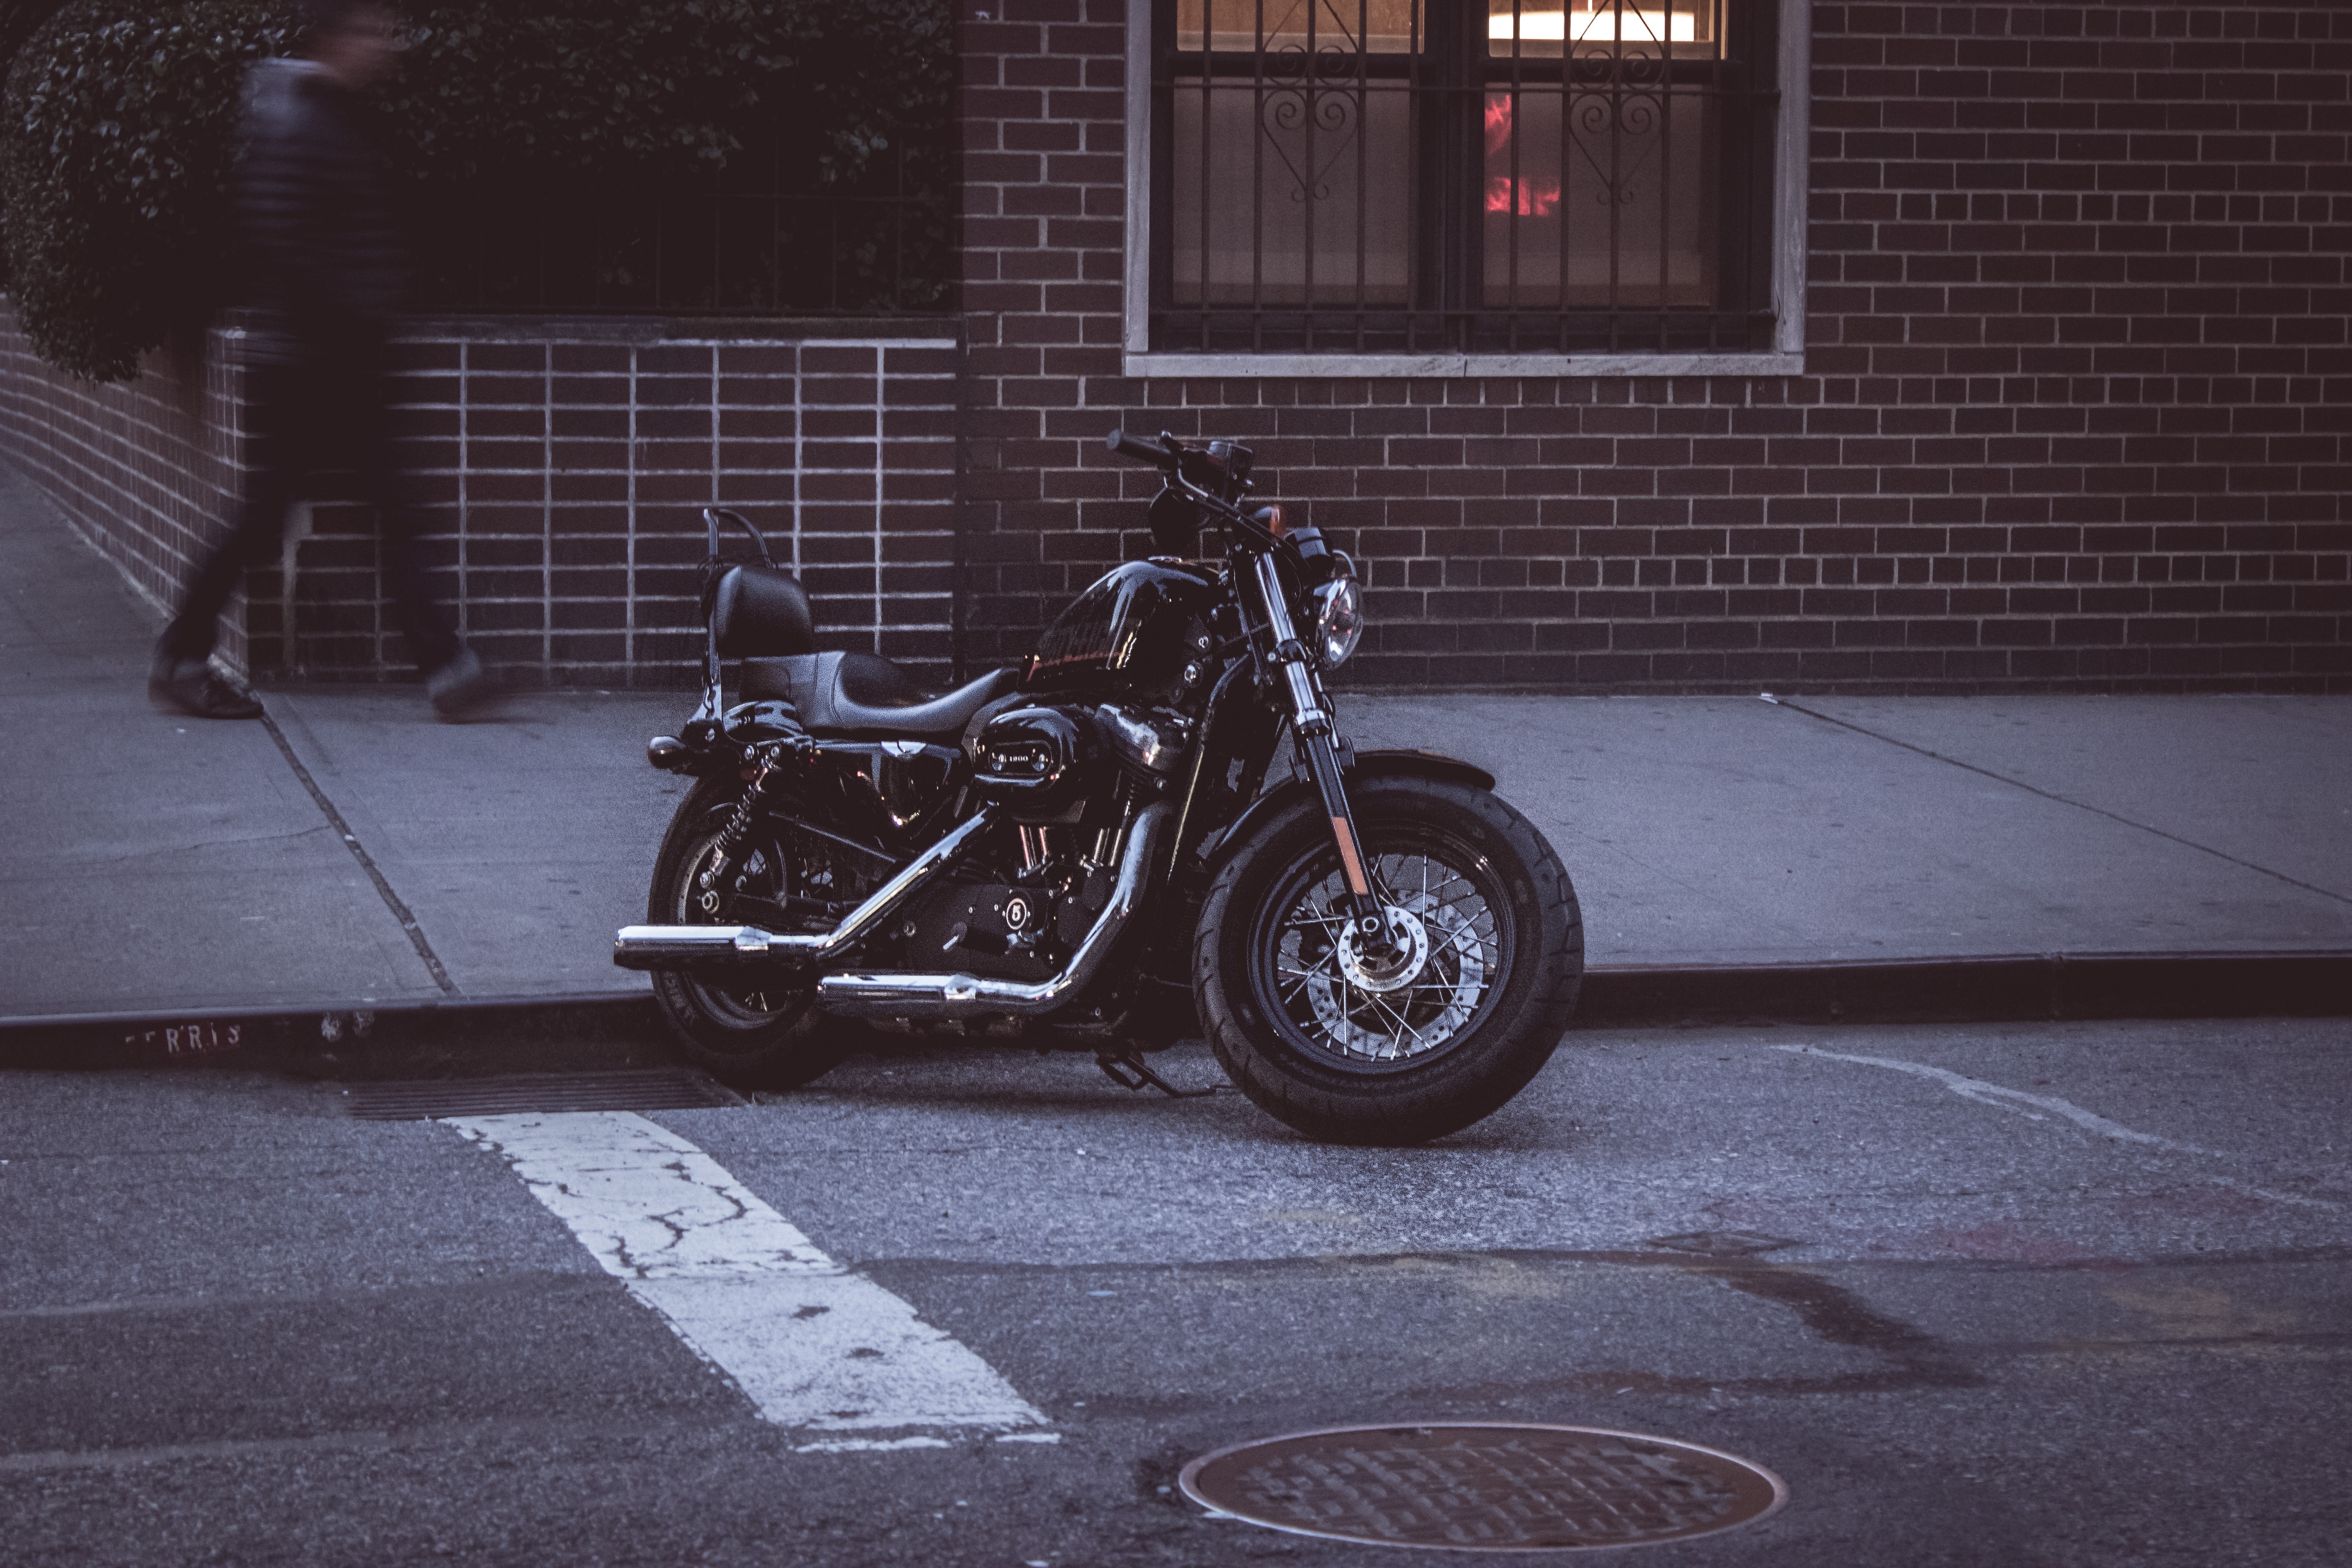
street, car, wheel, sidewalk, bicycle, bike, city, pavement, vehicle, motorcycle, black, land vehicle, automobile make